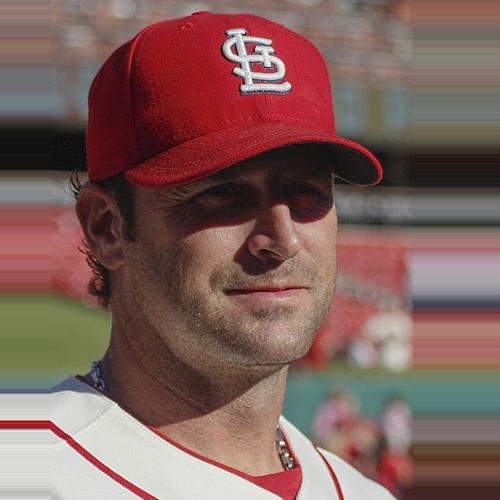
Age: 42